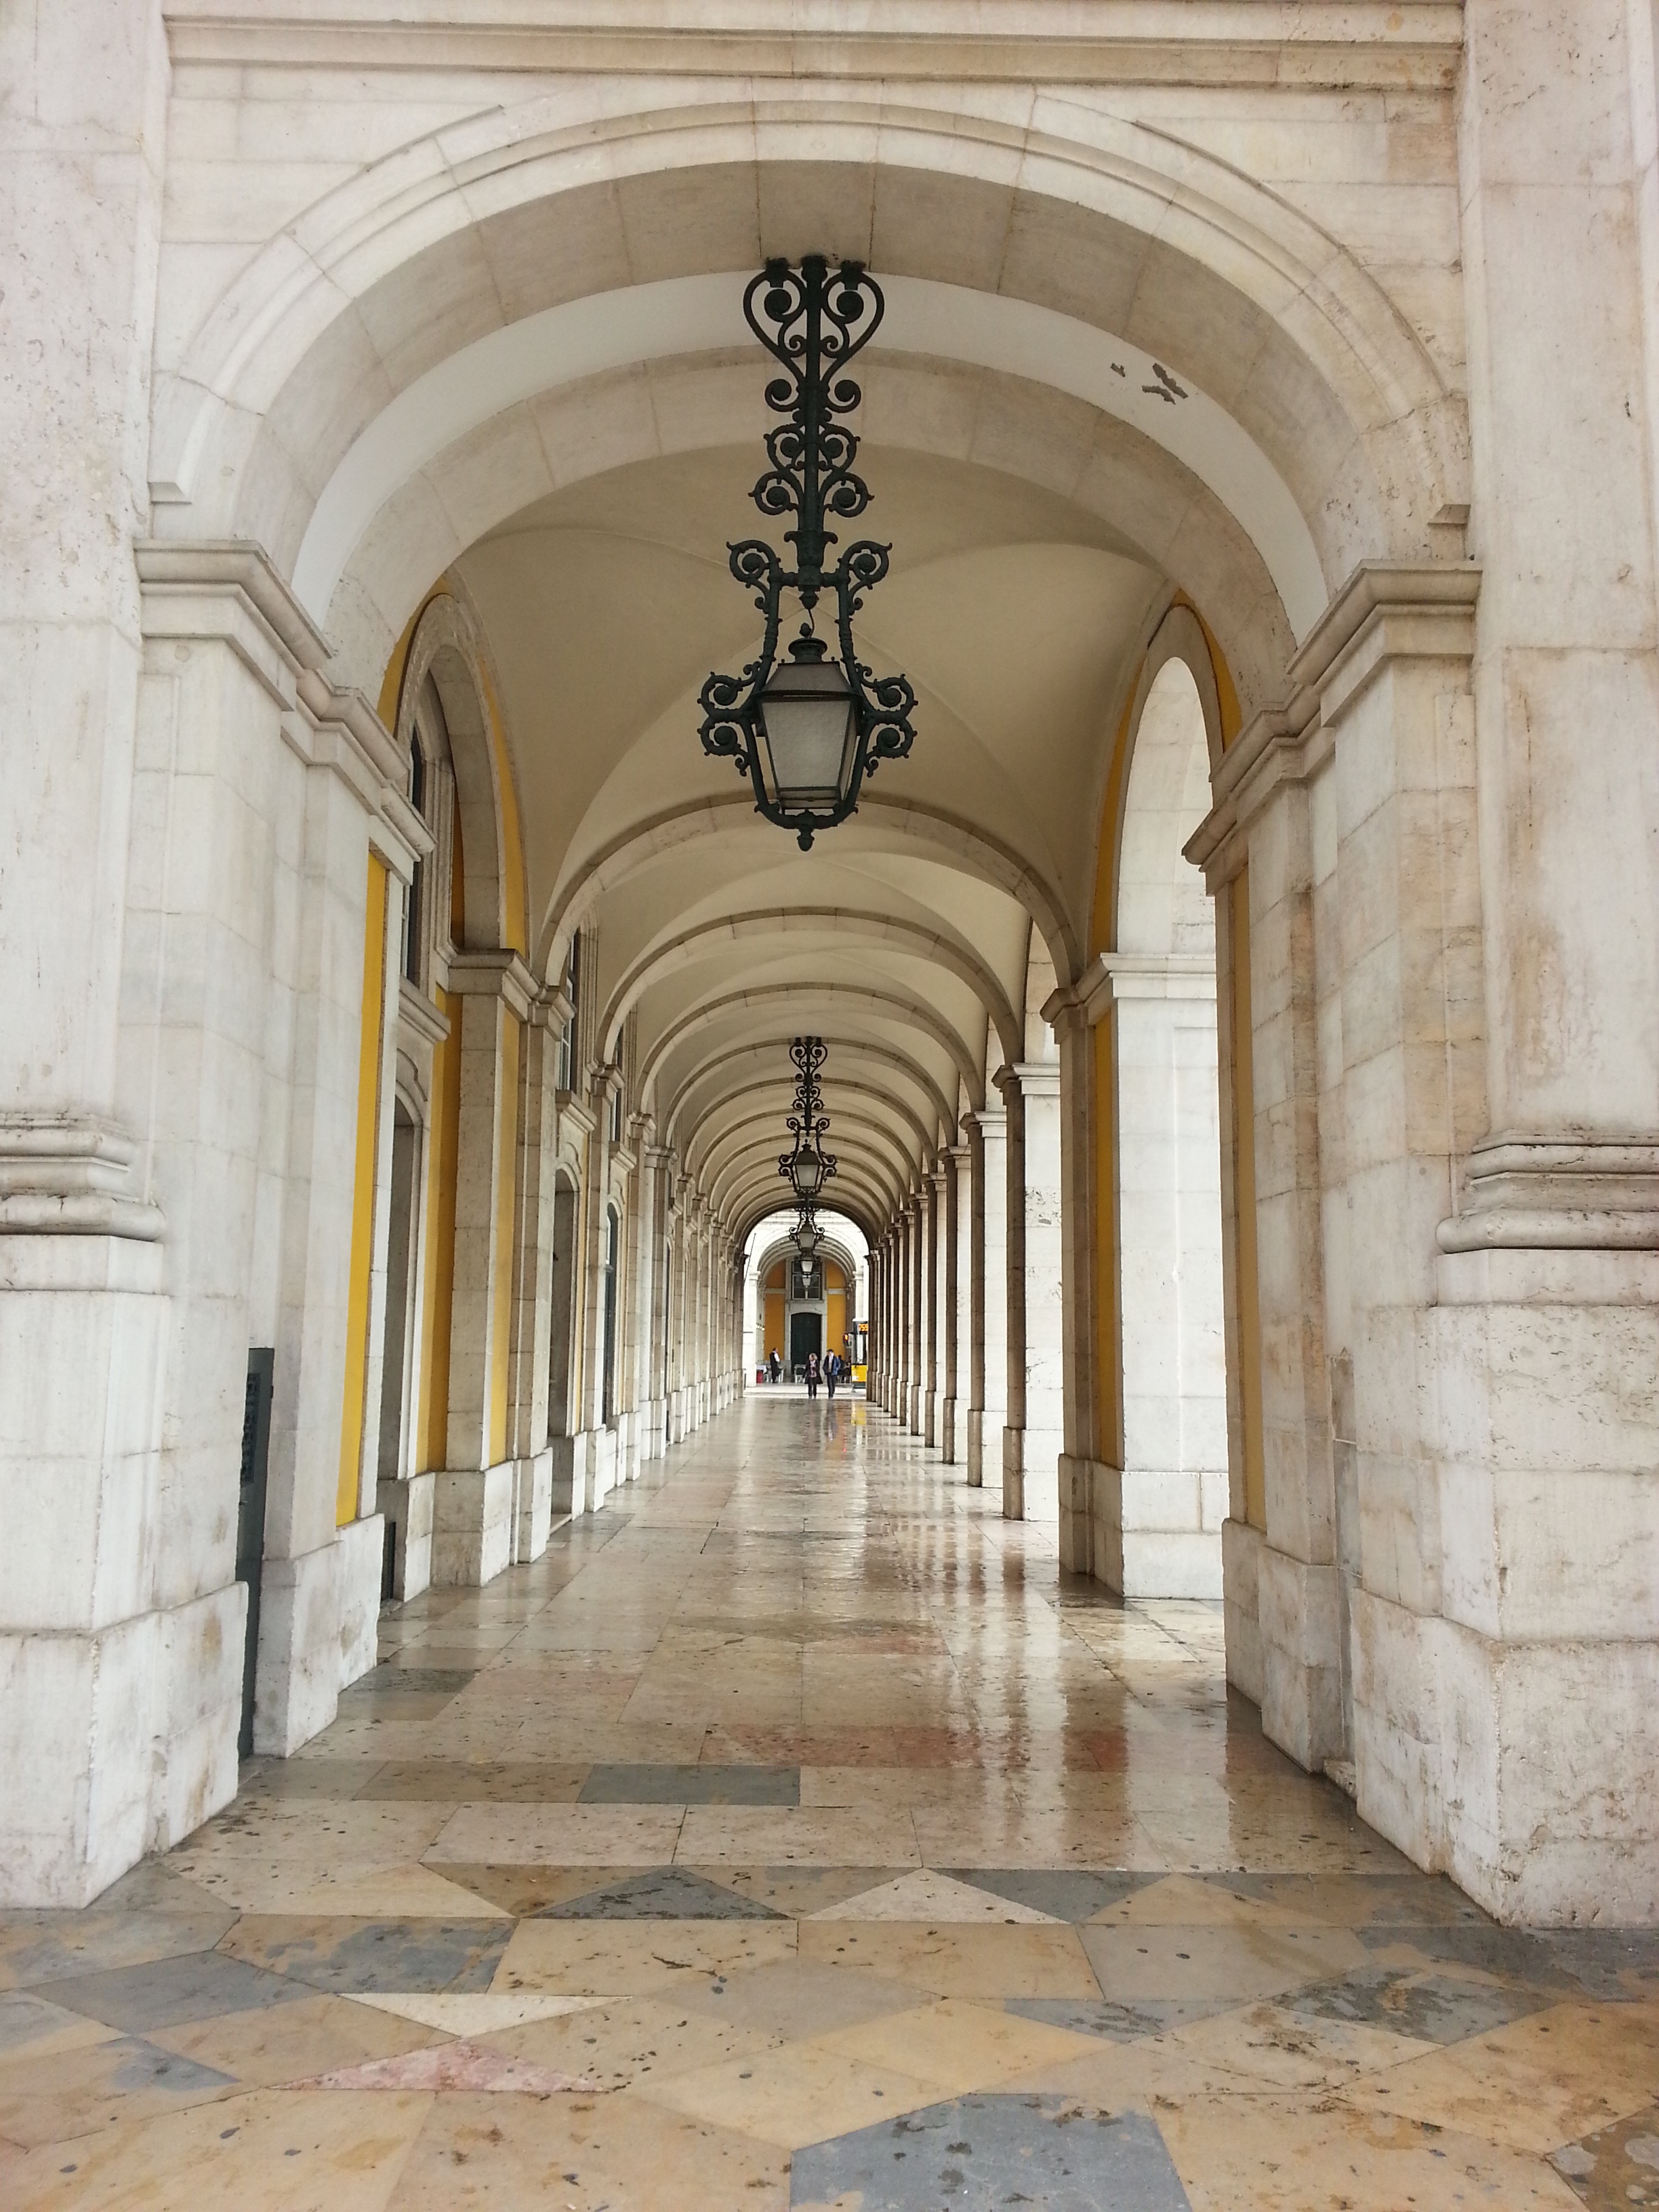
architecture, structure, building, arch, column, cathedral, chapel, place of worship, aisle, monastery, symmetry, portugal, arcade, abbey, vault, arcades, lisbon, crypt, ancient history